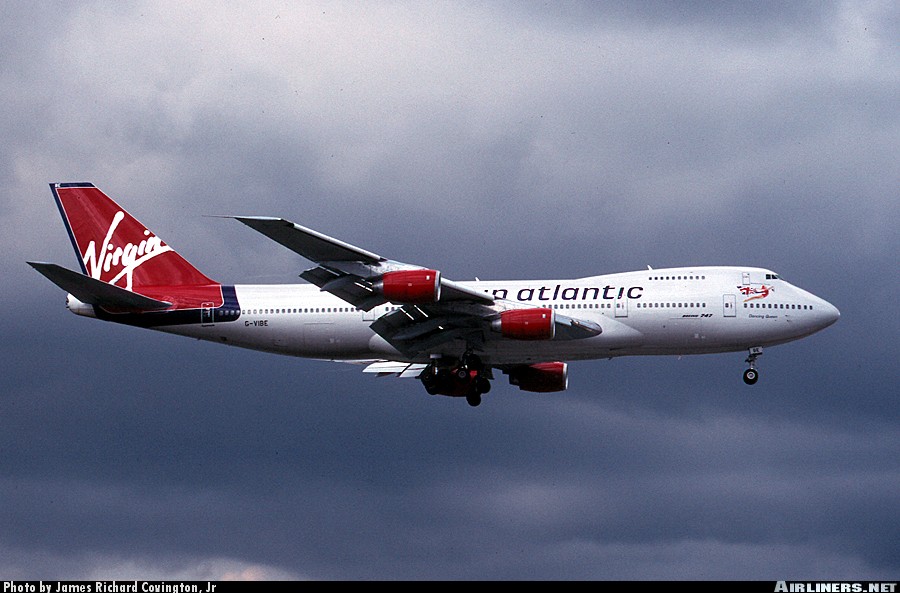
Vehicle type: Planes